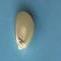
Maize quality: Good